Iryna Shutska

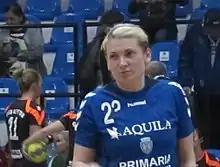
Shutska in 2015

Iryna Shutska (born 5 March 1983), formerly known as Iryna Sheyenko, is a Ukrainian handballer playing for the Romanian club HC Dunărea Brăila and the Ukraine national team.